Sonic boom

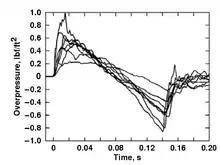
NASA data showing N-wave signature.

A sonic boom is a sound associated with shock waves created when an object travels through the air faster than the speed of sound. Sonic booms generate enormous amounts of sound energy, sounding similar to an explosion or a thunderclap to the human ear.